History of broadcasting in Canada

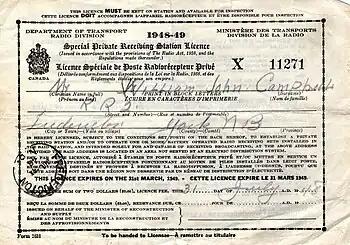
From 1922 to 1953 individual members of the public were required to pay for annual Private Receiving Station licences in order to legally receive broadcasting stations.

In January 1922 the government lowered the barrier for individuals merely interested in receiving broadcasts, by introducing a new licence category, Private Receiving Station, that removed the need to qualify for an amateur radio licence. The receiving station licences initially cost $1 and had to be renewed yearly. They were issued by the Department of Marine and Fisheries in Ottawa, by Departmental Radio Inspectors, and by postmasters located in the larger towns and cities, with licence periods coinciding with the April 1-March 31 fiscal year. As of March 31, 1923 there was a total of 9,996 Private Receiving Station licenses. The licence fee eventually rose to $2.50 per year to provide revenue for both radio and television broadcasts by the Canadian Broadcasting Corporation, however, it was eliminated effective April 1, 1953.